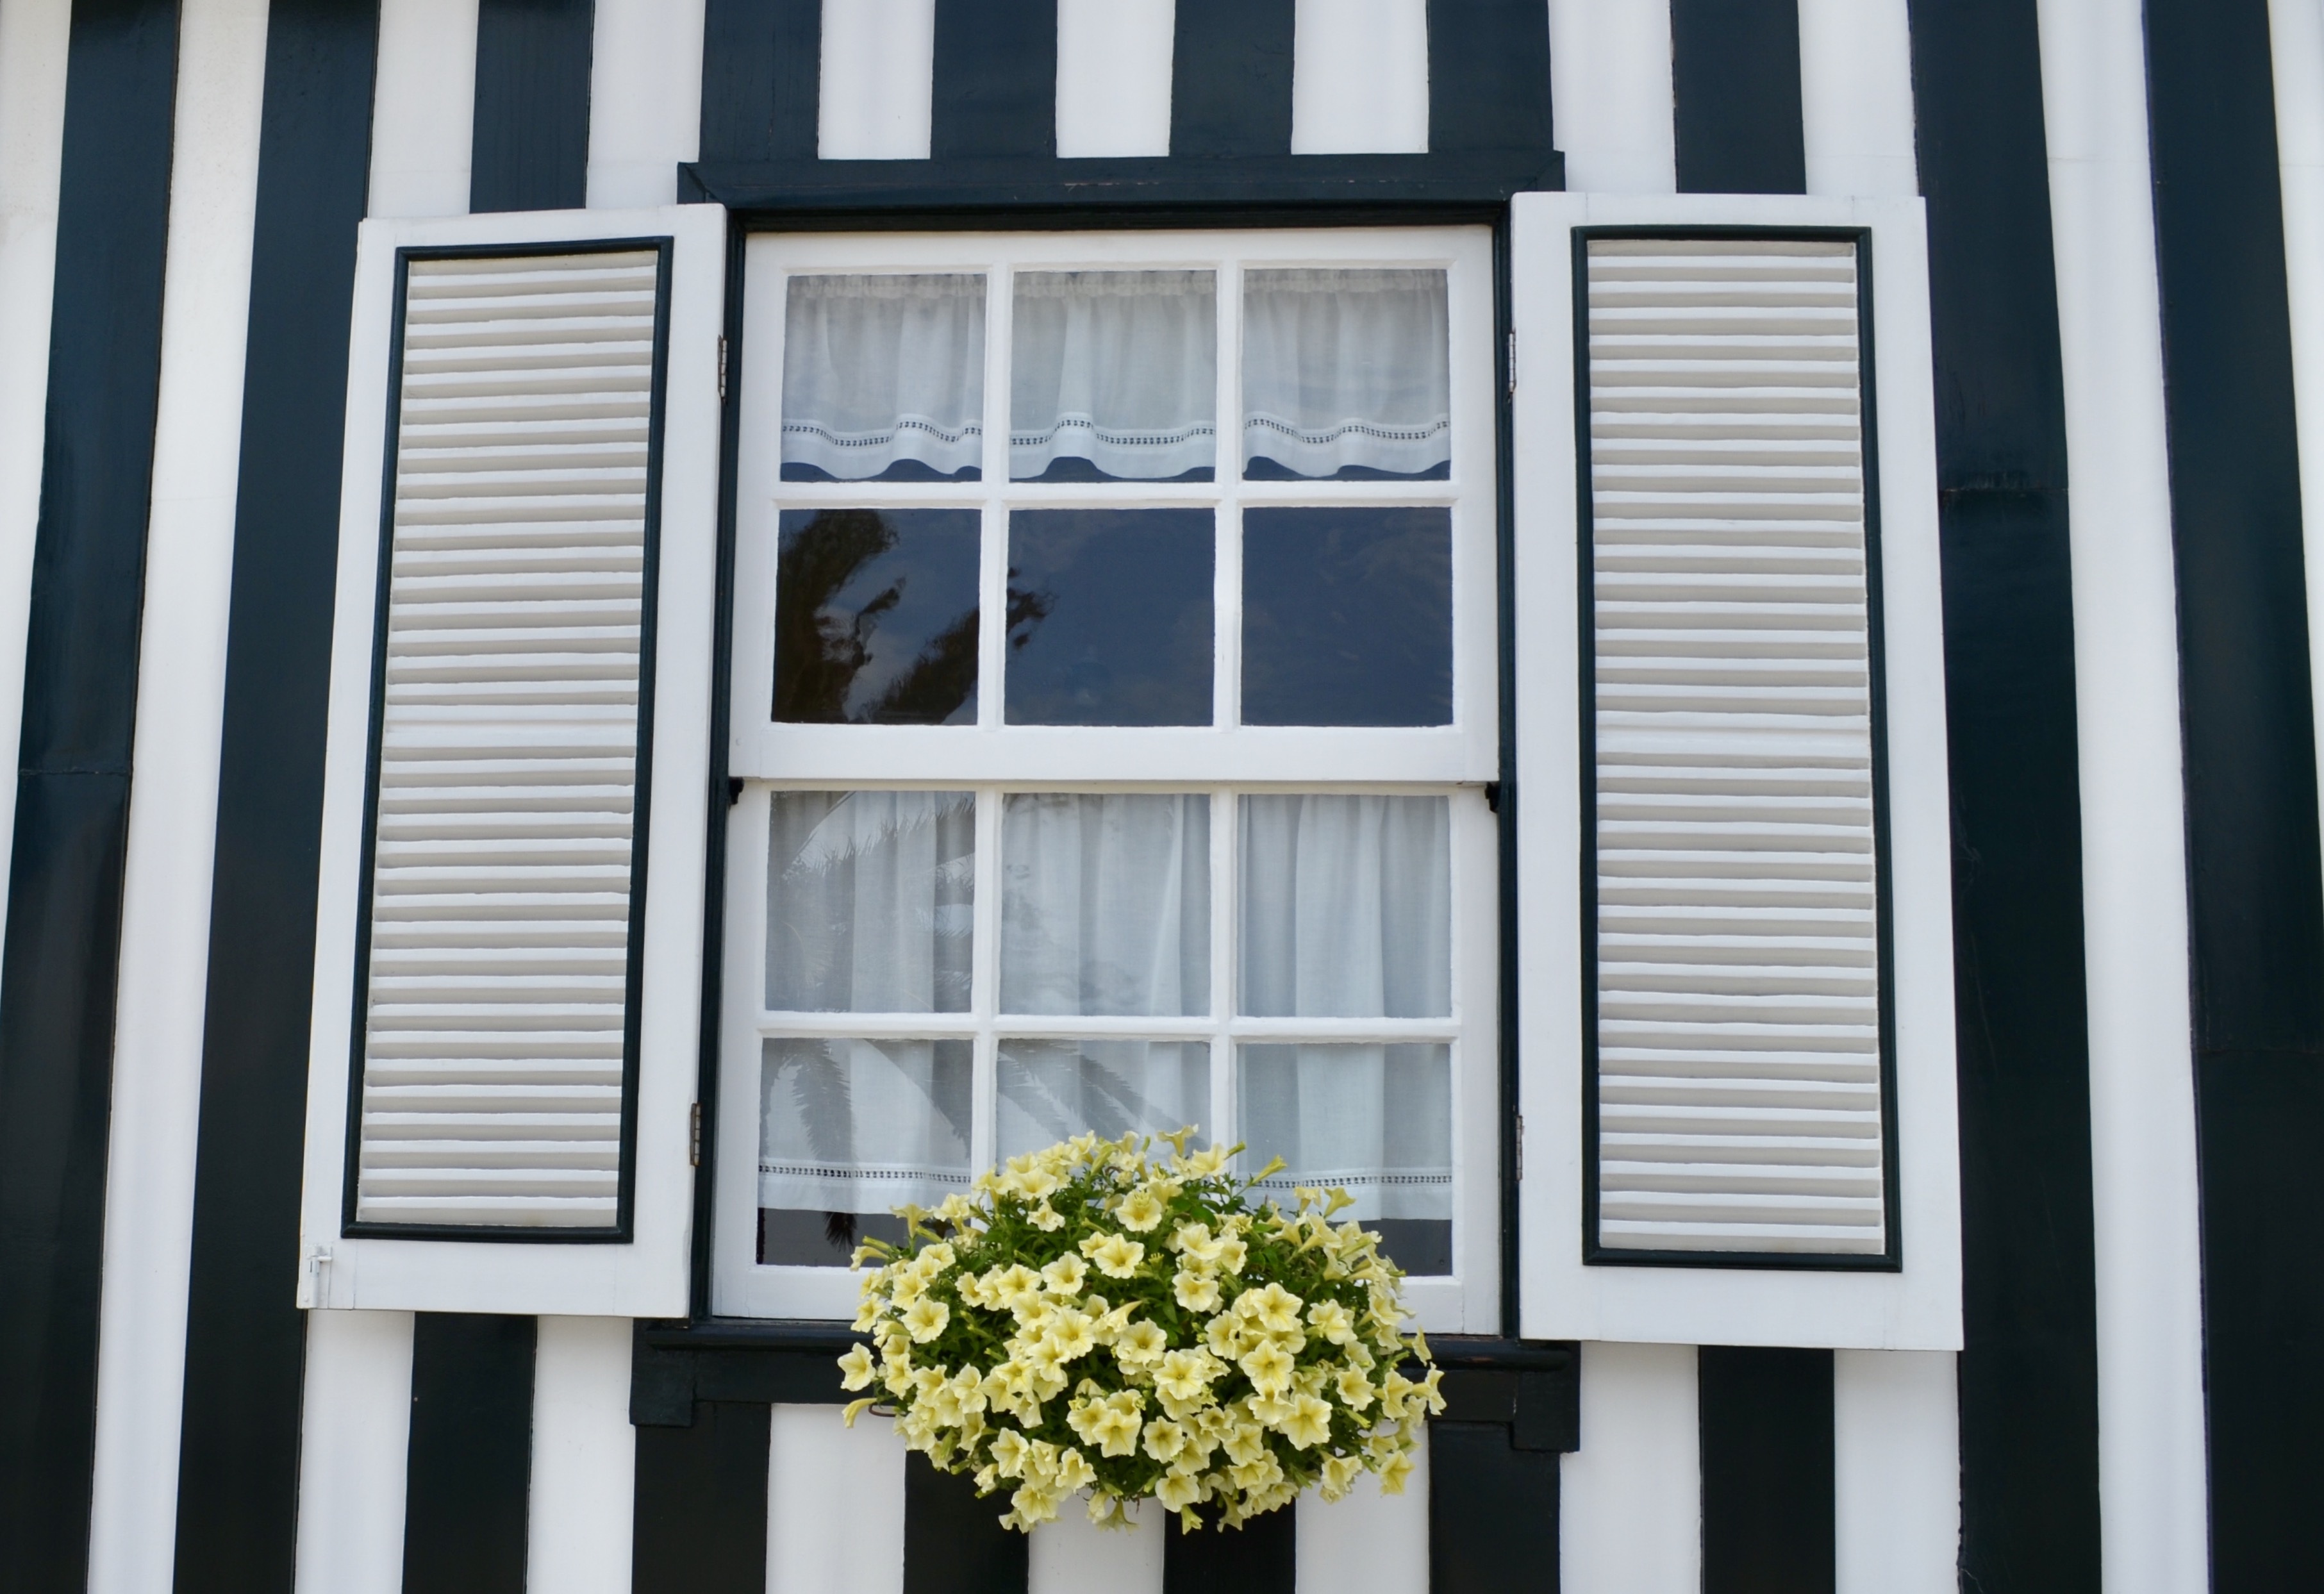
architecture, white, house, window, home, facade, blue, interior design, stripes, picturesque, portugal, portuguese, siding, costa nova, window covering, sash window, striped house